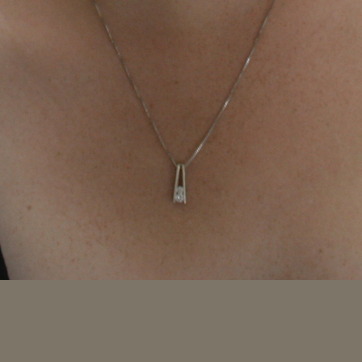
Material: metal